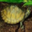
Label: turtle